Traditional patterns of Korea

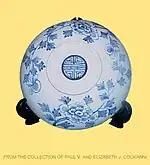
This "White" "celadon" "of" the Joseon dynasty is painted 'gil sang' letter pattern at the center.

Korean traditional patterns were used in architecture, daily goods, and artifacts of Buddhist temples to further emphasize Buddhism. The main purpose for making patterns was decorative, and often functioned to protect the object. For example, 'Dancheong' is a Korean artifact painted with various patterns on a wooden structure. The reason for making the Dancheong pattern was to protect the structure from decay from rain or wind. Dancheong was especially useful at showing colours important to Korea, these were blue, red, black, yellow, white, black.